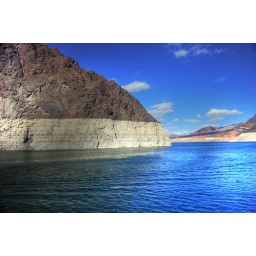
The beautiful lake mead, surrounded by blue skies and the most amazing landscape.